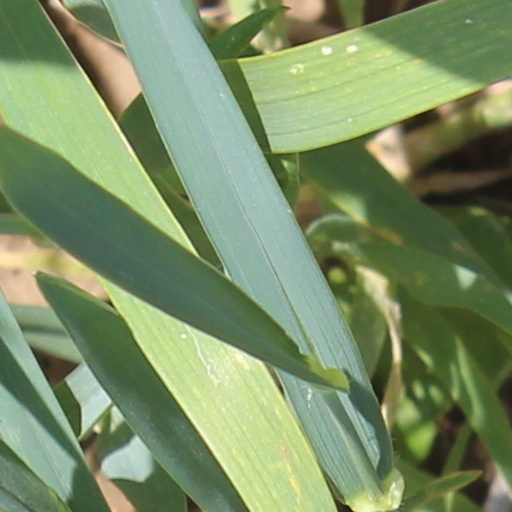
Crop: wheat